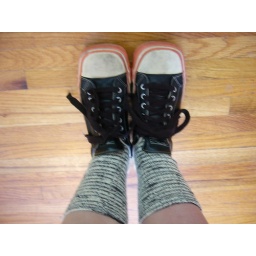
Knitting Vintage Socks' Lichen Rib Socks in Opal black and white sock yarn with leather topped square toed sneakers.